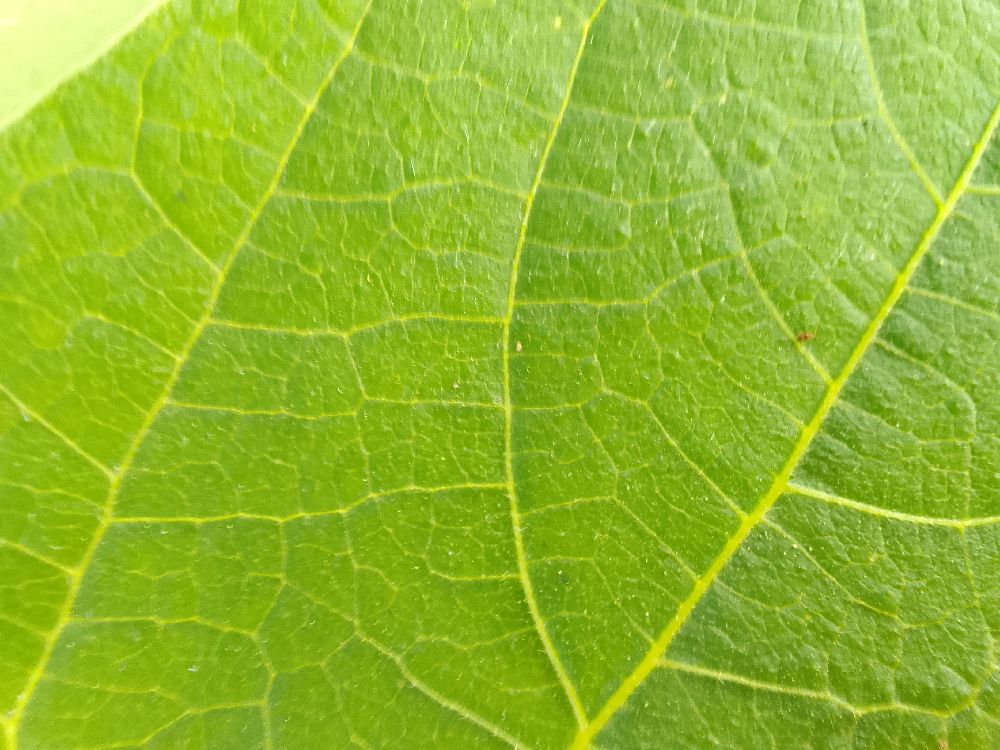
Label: healthy